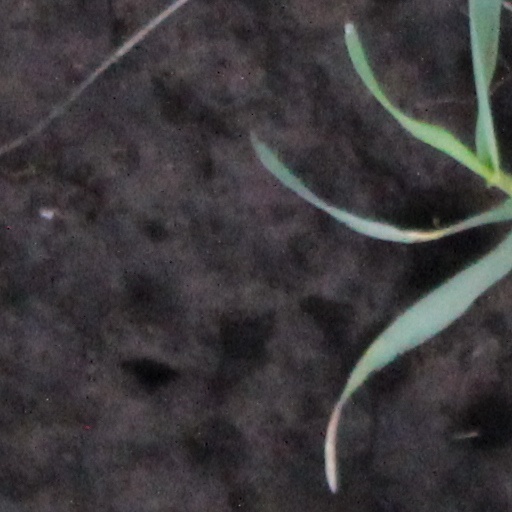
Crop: wheat